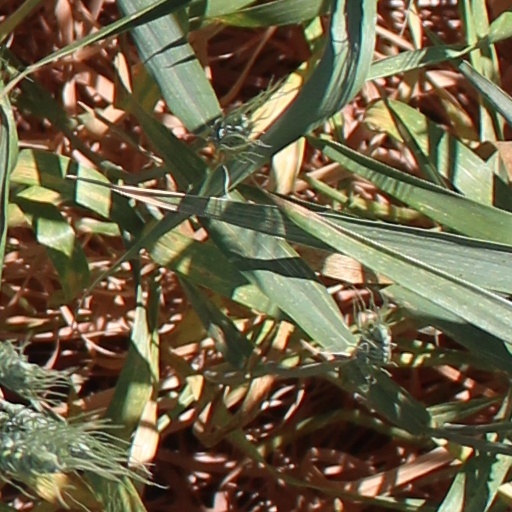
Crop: wheat